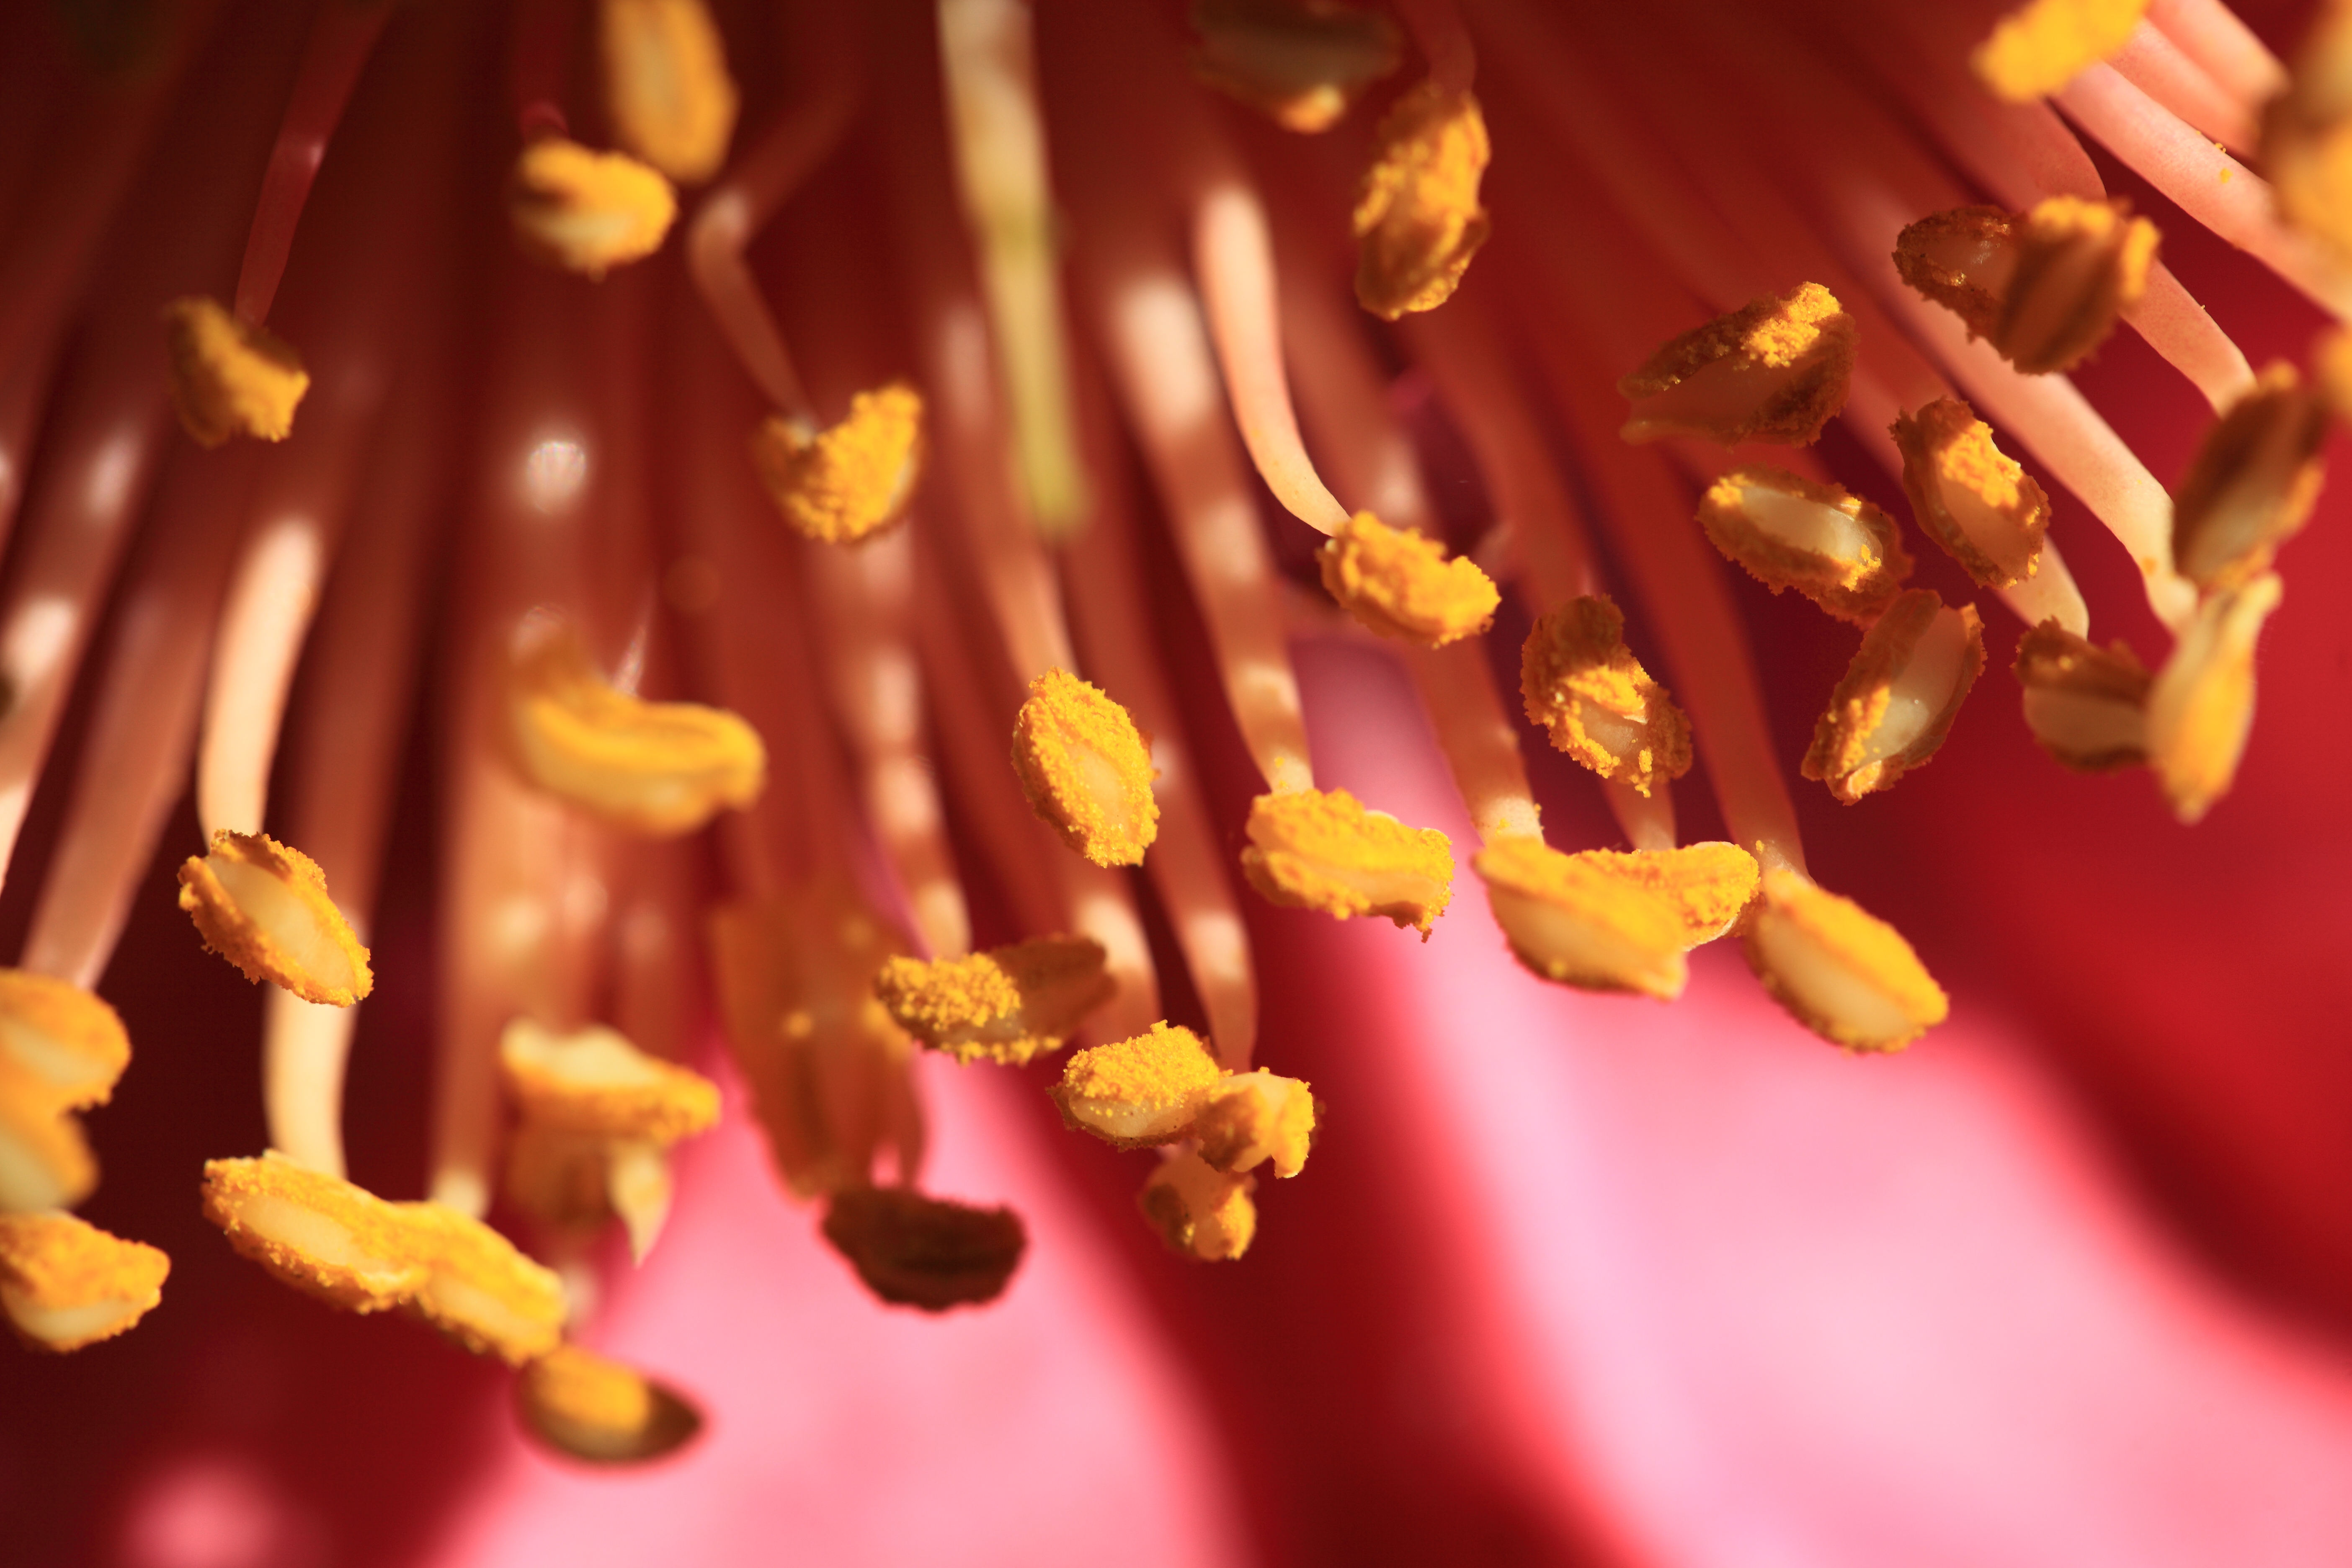
plant, photography, leaf, flower, petal, pollen, food, high, red, produce, color, autumn, yellow, close up, 5d, hires, markii, sweetness, hi, res, resolution, camellia, sasanqua, macro photography, flavor, flowering plant, plant stem, land plant